Thomas Cullen Young

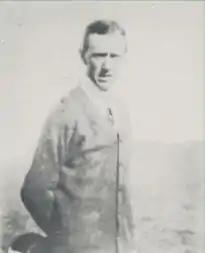
Thomas Cullen Young (1880–1955)

Thomas Cullen Young (1880–1955) was a Scottish Presbyterian anthropologist and missionary, who first started his missionary work in Malawi at the Livingstonia Mission in 1904. During his missionary career, he emphasised learning the customs and wisdom of the local population to contribute towards a greater understanding of missionary work, as well as the importance of consideration of the African lifestyle.